Lemuria (American band)

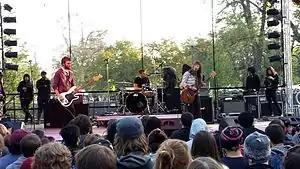
Lemuria at Riot Fest 2014

The band closed out 2012 by again recording with J. Robbins. The result became its third full-length studio album, "The Distance Is So Big", released June 2013 on Bridge Nine. With the most consistent line-up in the band's career, Lemuria spent 2013 supporting "The Distance Is So Big" with shows across Canada and the U.S., including a week at Austin's SXSW festival. 2014 tours brought the band across the U.S. a few times, with a notable stop at Chicago's Riot Fest, and before crowds in Thailand, Indonesia, Australia, Malaysia and the Philippines. During this time, the band has shared the stage and tours with Ted Leo, Aimee Mann, Tigers Jaw, Kind of Like Spitting, and The Menzingers.